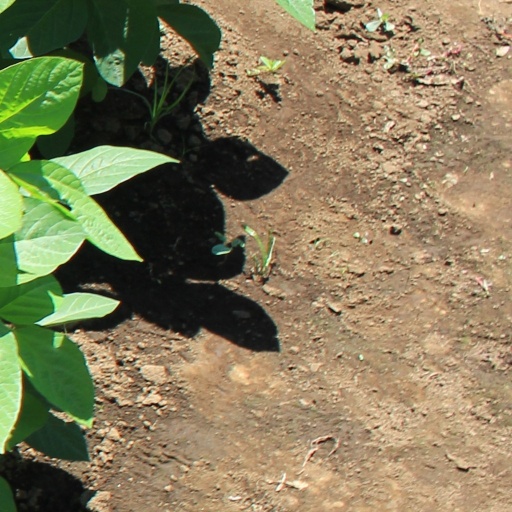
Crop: soybean